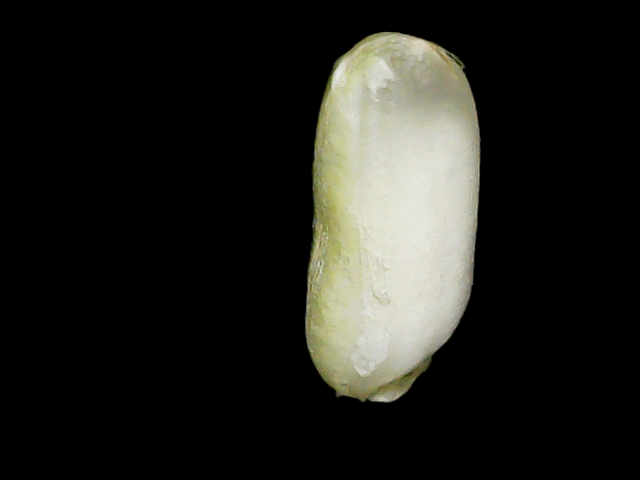
Rice variety: Binadhan24